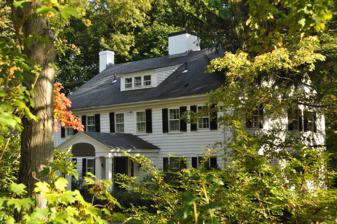
Building: Eaton–Prescott House
Country: United States of America
Year built: 1757
Historic house in Massachusetts, United States United States historic place Eaton–Prescott House U.S. National Register of Historic Places Show map of Massachusetts Show map of the United States Location Reading, Massachusetts Coordinates 42°31′3″N 71°6′52″W / 42.51750°N 71.11444°W / 42.51750; -71.11444 Built circa 1757; circa 1907 Architect Willard P. Adden (circa 1907) Architectural style Greek Revival, Georgian MPS Reading MRA NRHP reference No. 84002597 Added to NRHP July 19, 1984 The Eaton–Prescott House is a historic house at 284 Summer Avenue in Reading, Massachusetts .  Its oldest portion was probably built before 1757.  By that year it had acquired a leanto section, since removed or incorporated into the main structure of the house.  It is now a principally Georgian style house, although its door surround dates to the Greek Revival period of the 1830s-1840s.  The house stands on land that was in the Eaton family as far back as the late 17th century. The house remained in the same family until the last local descendant of the Prescotts died in 1902. The house was purchased c. 1907 by local architect Willard P. Adden , who restored and renovated it for use as his family home. He moved out of the house c. 1916 . The house was listed on the National Register of Historic Places in 1984. See also National Register of Historic Places listings in Reading, Massachusetts National Register of Historic Places listings in Middlesex County, Massachusetts References